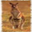
Label: kangaroo